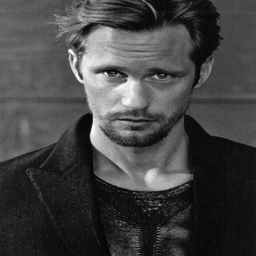
beard ; stop it with those eyes , you .